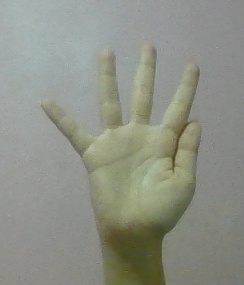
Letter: sheen